Georg Hjersing Høst

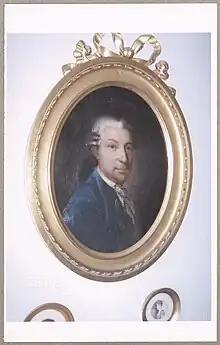
Georg Hjersing Høst

Høst married Birgitta Henrika Kragh (3 January 1754 – 28 January 1831) on 1 August 1771 on Saint Thomas. She was the daughter of commandant Jens Nielsen Kragh (c. 1729–73) and Elisabeth Hoffmann (née Esmith, 1711–82). They were the parents of the following children: